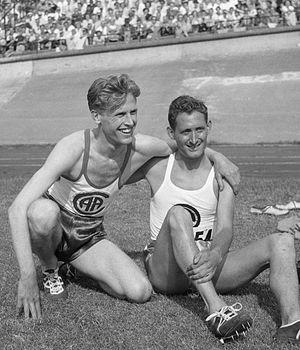
Willem Frederik Slijkhuis, en forme courte « Wim Slijkhuis », est un athlète néerlandais spécialiste du demi-fond né le 13 janvier 1923 à Leyde et mort le 28 juin 2003 à Badhoevedorp. Il fut l'un des adversaires du demi-fondeur Emil Zátopek.